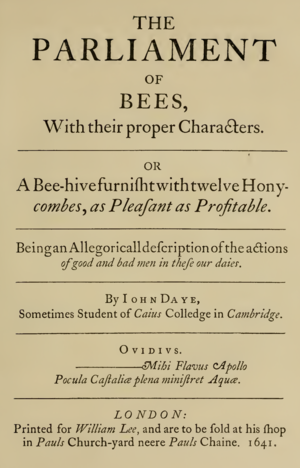
Page titre de ""The Parliament of Bees"" de John Day, édition de 1641, rééditée en 1881 par A. H. Bullen"
John Day était un dramaturge de la période élisabéthaine et jacobéenne.